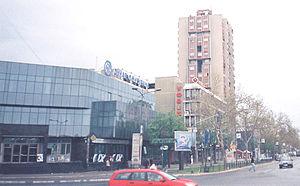
Rotkvarija, également connu sous les noms de Žitni trg et de Jovanovski kraj, est un quartier de Novi Sad, la capitale de la province autonome de Voïvodine, en Serbie.